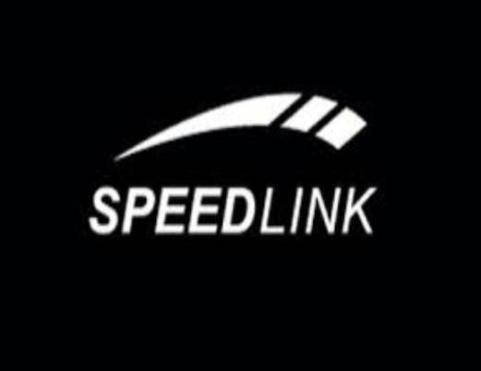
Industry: Electronic